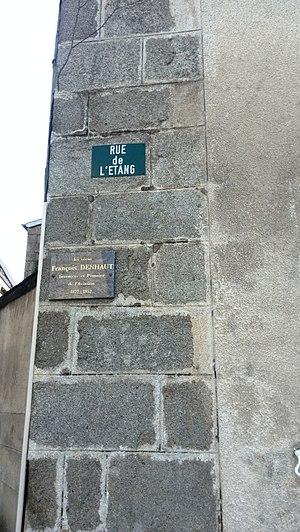
Plaque hommage à François Denhaut à Bellegarde-en-Marche
François Victor Denhaut est né le 4 octobre 1877 à Champagnat, près d'Aubusson et décédé à Bellegarde-en-Marche le 12 avril 1952. Cet ingénieur autodidacte qui participa au début de l'aviation dans la Creuse est considéré comme l'inventeur des hydravions à coque.